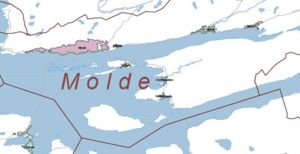
Molde / Geografi / Byer i Molde kommune
Byer i Molde kommune.
Molde er en bykommune i Romsdal i Møre og Romsdal fylke i Norge. Kommunen grænser i vest til Aukra, i nord til Fræna og Gjemnes og i øst til Nesset. Syd for Langfjorden i øst ligger Rauma, syd for Moldefjorden er Vestnes, og vest for Julsundet er Midsund kommune.